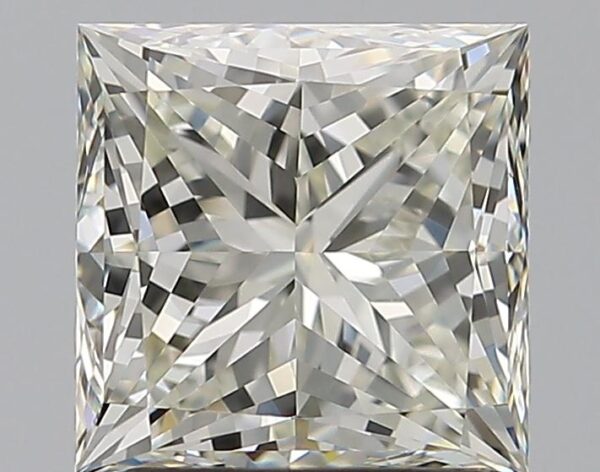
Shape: princess
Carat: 1.82
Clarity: VVS2
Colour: K
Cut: EX
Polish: EX
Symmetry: EX
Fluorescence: N
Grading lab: GIA
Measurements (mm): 6.48 x 6.44 x 4.76